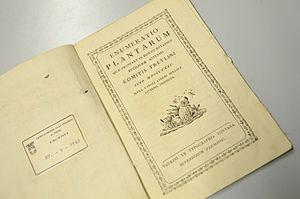
Catalogue des plantes cultivées dans le jardin botanique du comte Lorenzo Freylin à Buttigliera d'Asti, Turin, 1785
La famille Freylin est une vieille famille piémontaise, issue de l'ancienne maison féodale de Mercadillo da Chieri, originaire de la petite ville de Mercadillo dans l’actuel Pays basque espagnol, et dont la noblesse est prouvée depuis le XIᵉ siècle. La branche aînée de la famille s'est éteinte au XVIᵉ siècle. Des branches cadettes se sont développées en Allemagne, en Italie, en France et aux États-Unis.